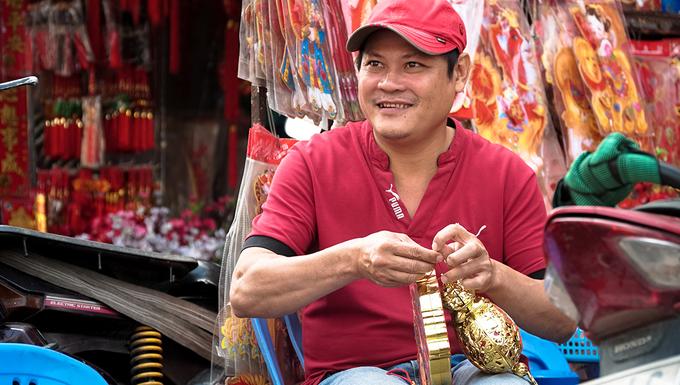
một người đàn ông đang cầm trên tay hai món đồ trang trí